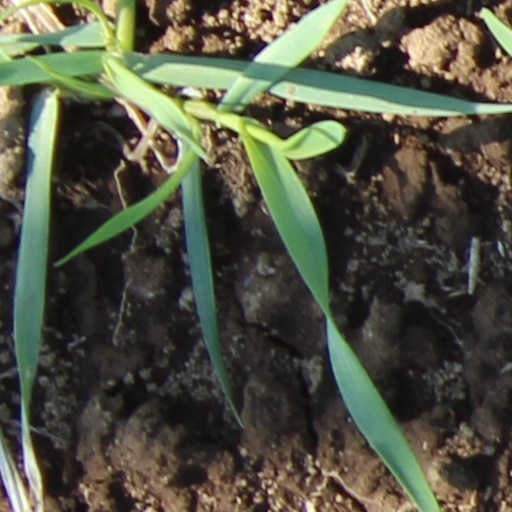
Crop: wheat